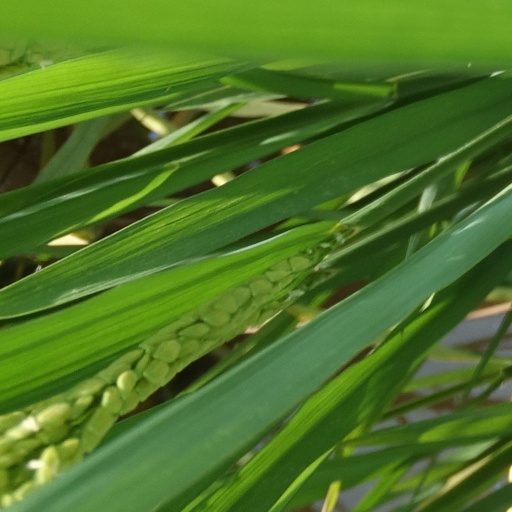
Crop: rice